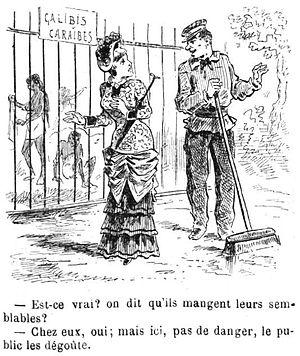
Caricature de Draner à propos des Galibis à Paris.
Les Kali’nas sont une ethnie amérindienne que l’on retrouve dans plusieurs pays de la côte caraïbe d’Amérique du Sud. Ils sont de langue et de culture caraïbes.